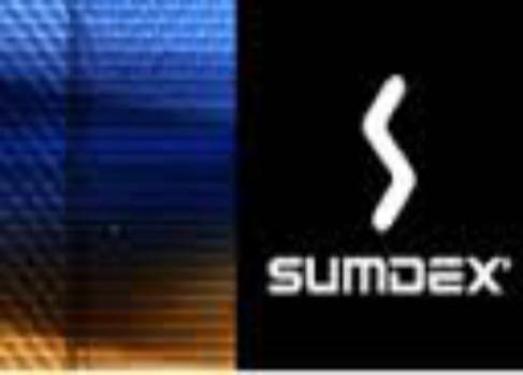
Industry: Clothes